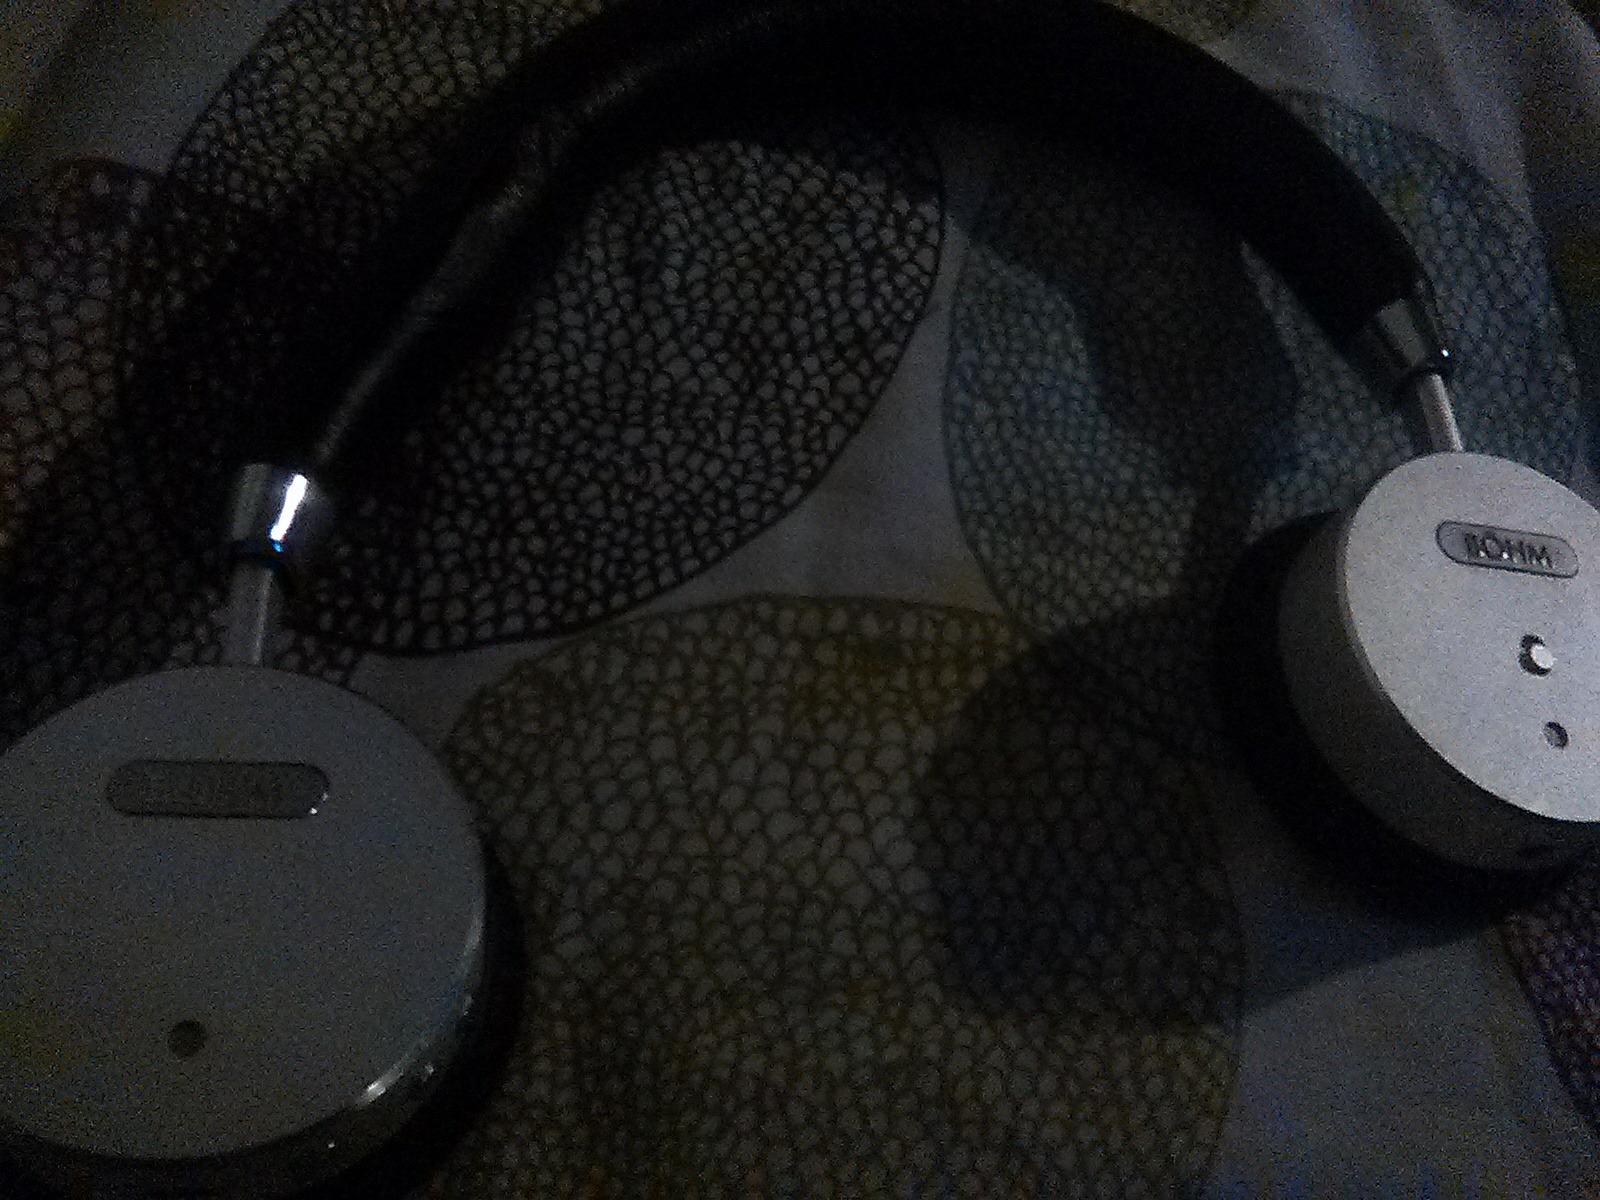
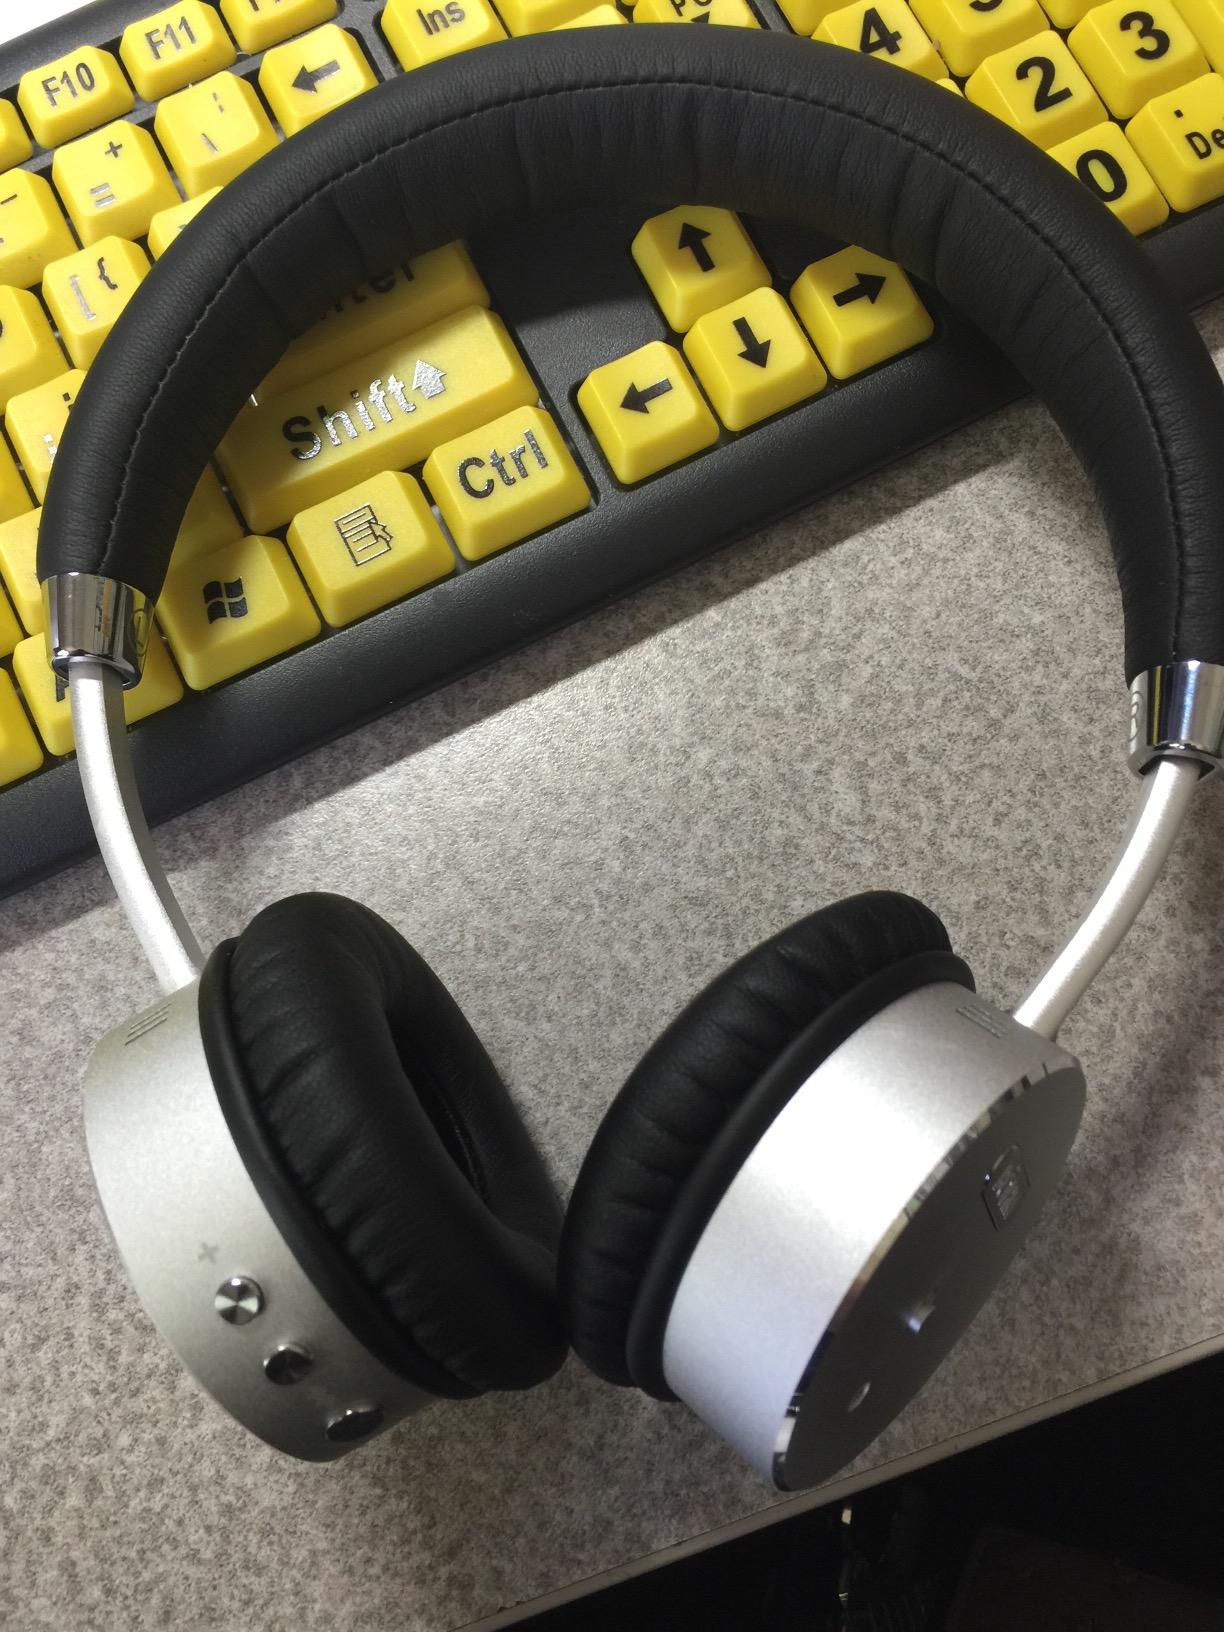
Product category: headphones
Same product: yes